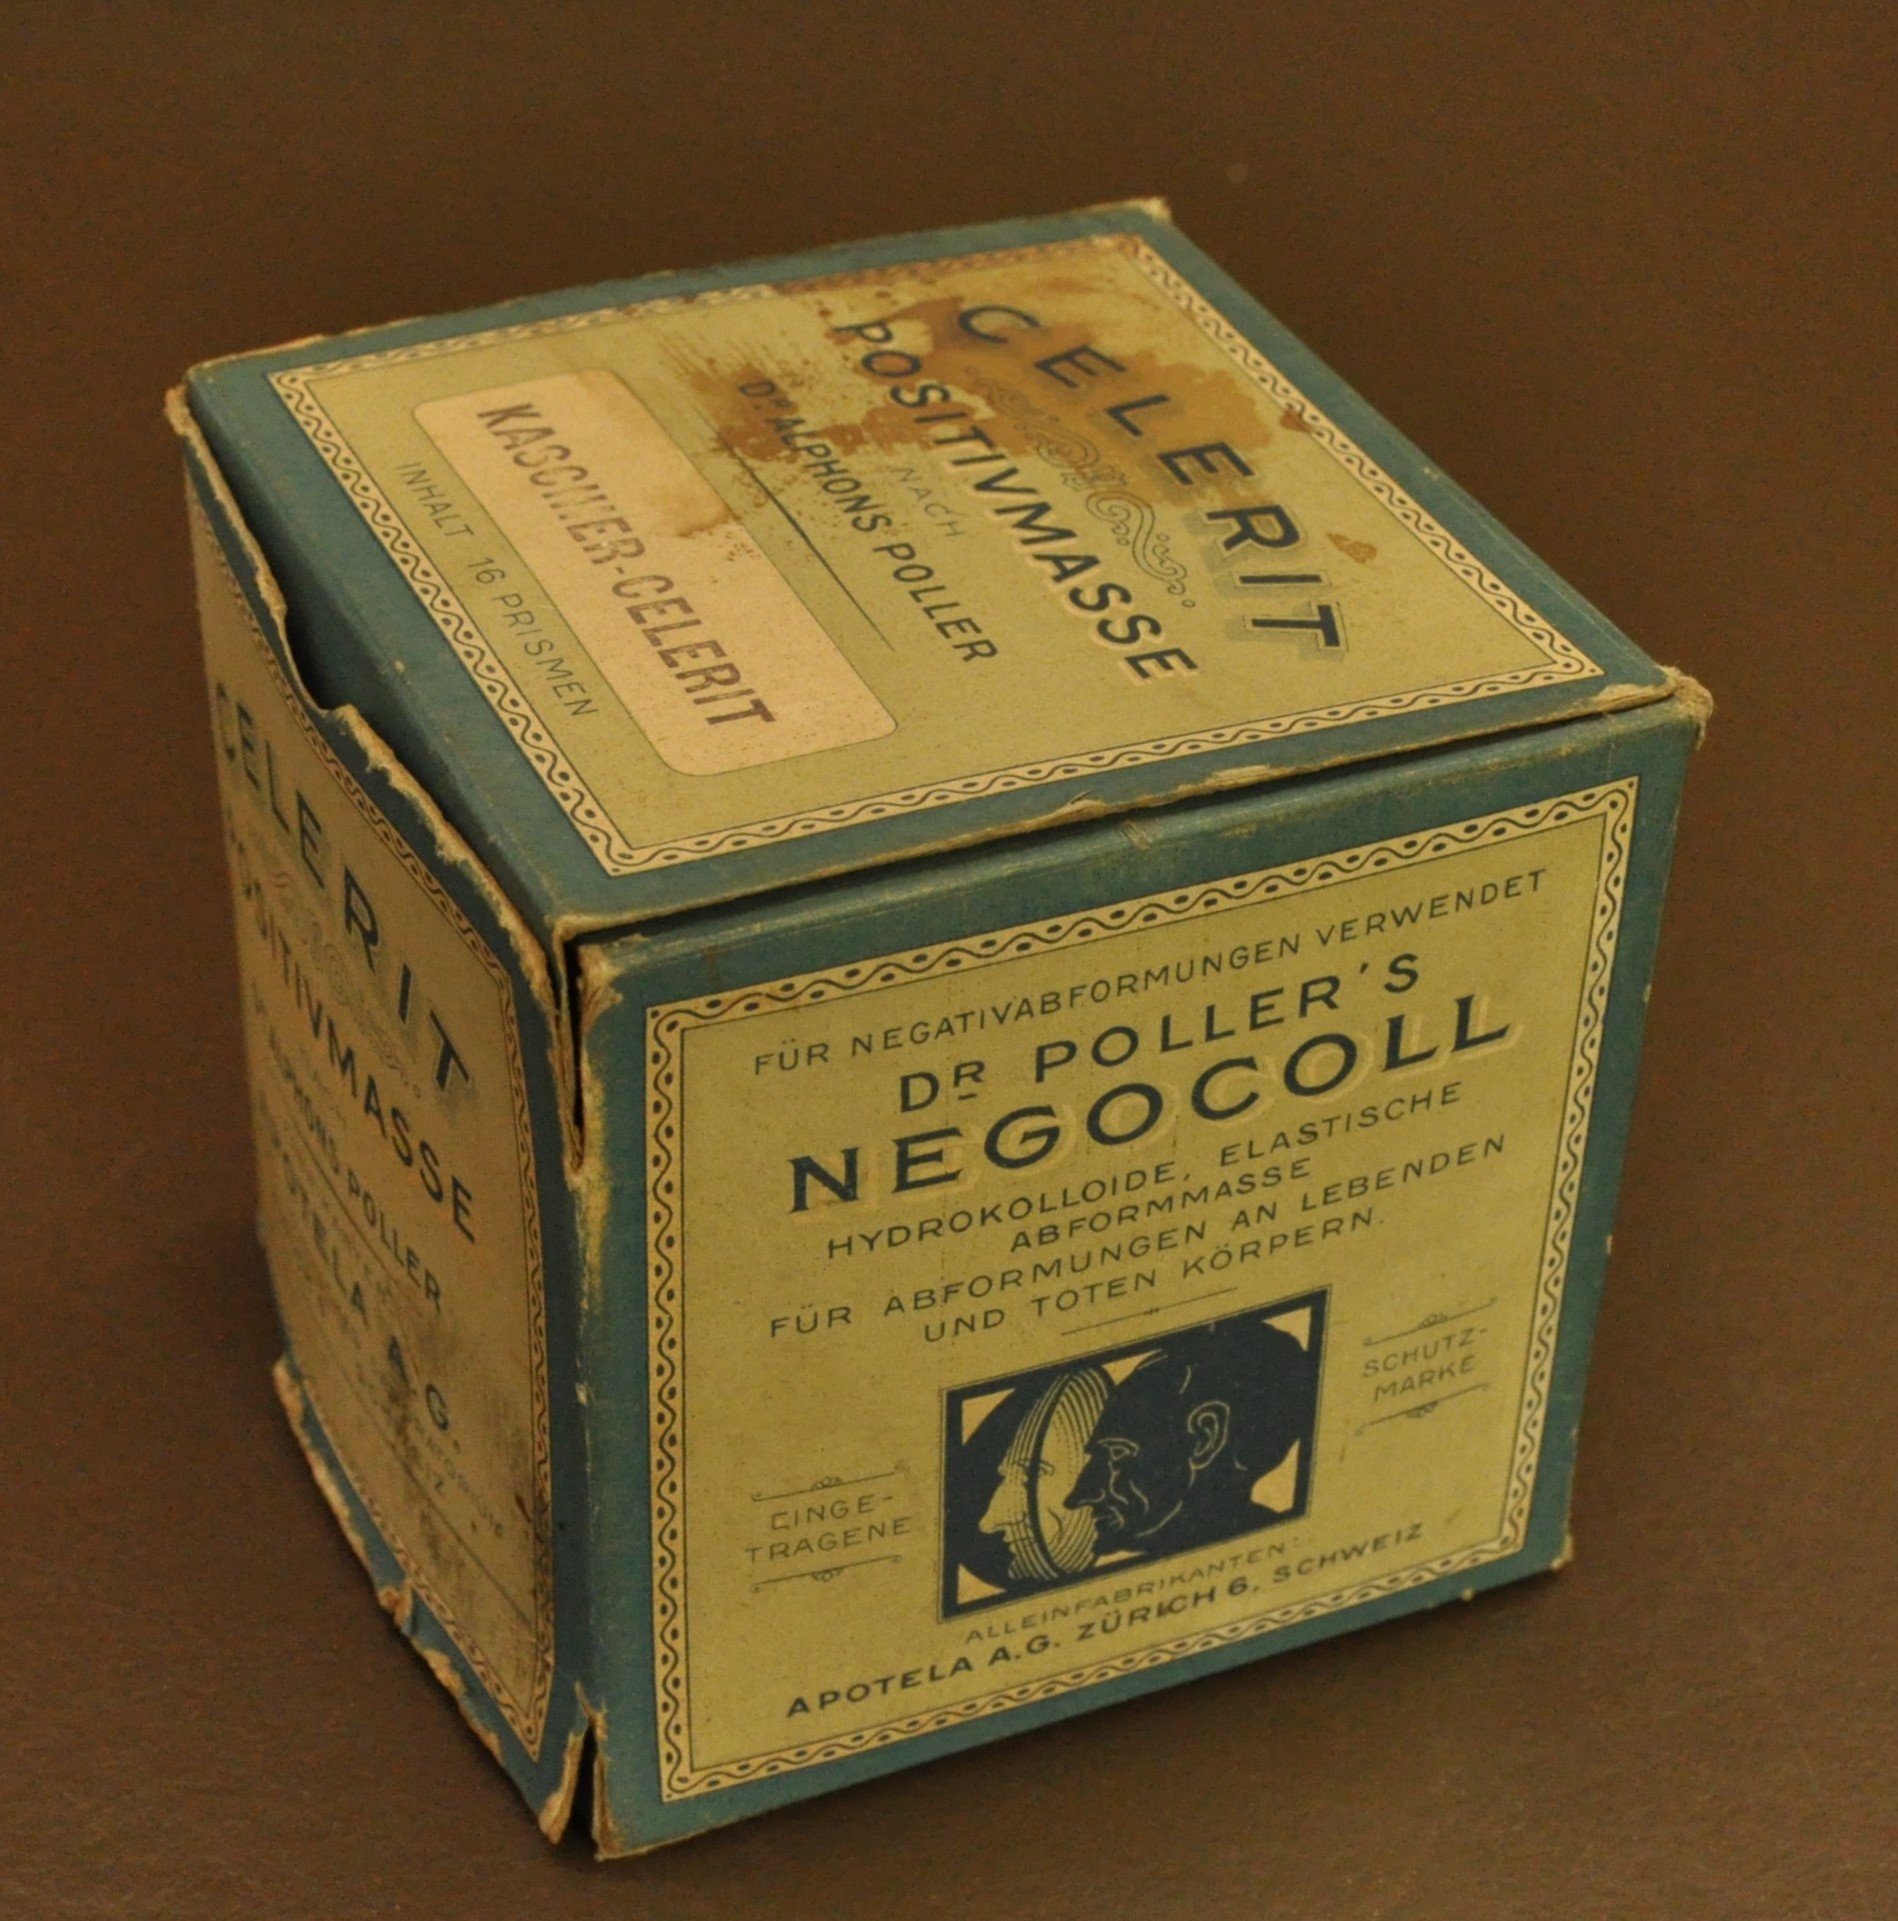
Box with Dr. Poller's Negocoll Celerit positivmasse, a moulding substance invented by Alphons Poller ([PHONE]), a doctor from Vienna, for creating prostheses, possibly from around the 1920s-1930s. Collection city archive Delft, Holland, formerly belonged to artist Peter Odijk.
Specialty: infectious disease
Finding: mass
Diagnosis: mass